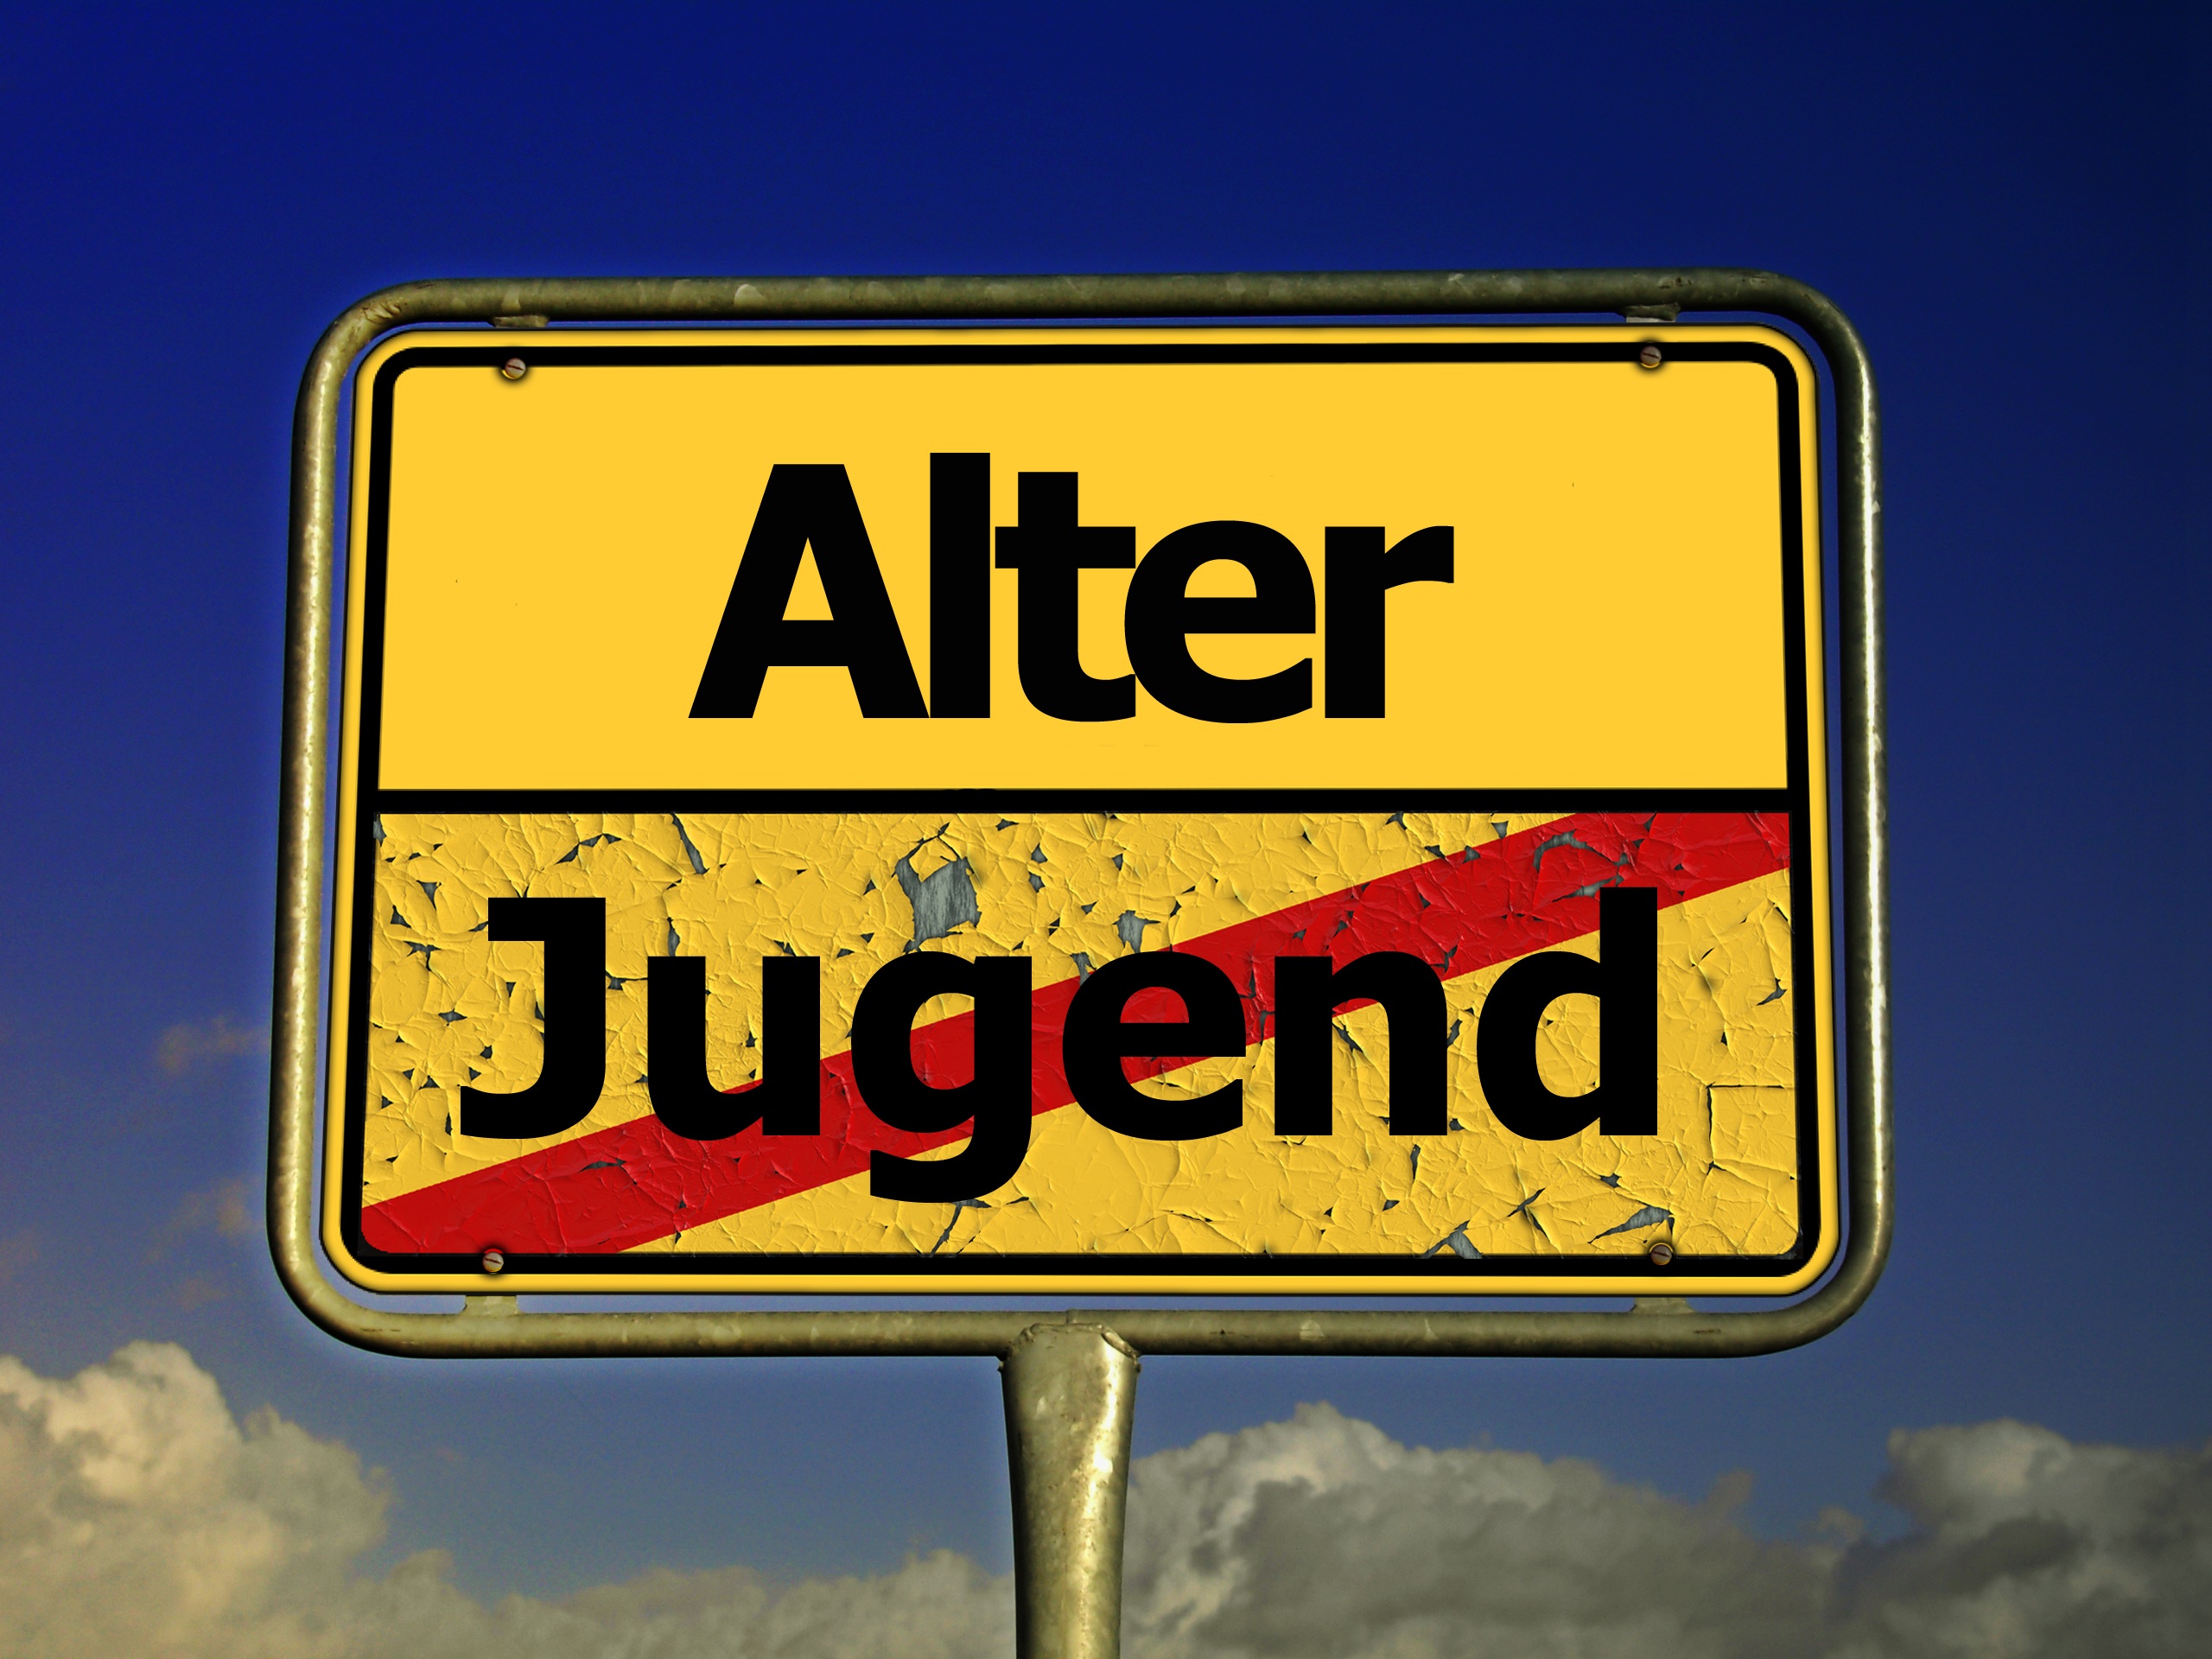
board, vintage, sign, youth, street sign, signage, childhood, road sign, brand, font, illustration, text, adolescence, age, teens, generation, traffic sign, town sign, place name sign, lenz, flowering time, vehicle registration plate, youth age, fried fish years, formative years, youth years, age of children, boy years, girl years, therefore, age group, life years